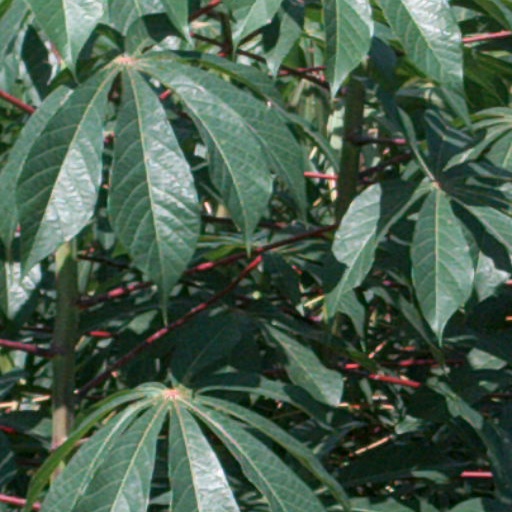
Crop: cassava